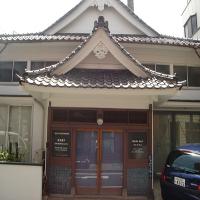
Weather: cloudy or overcast